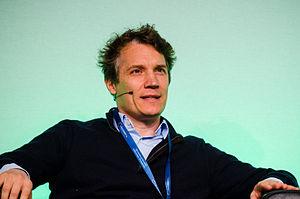
Oliver Samwer est un des trois fondateurs de Rocket Internet aux côtés de ses frères Marc Samwer et Alexander Samwer.